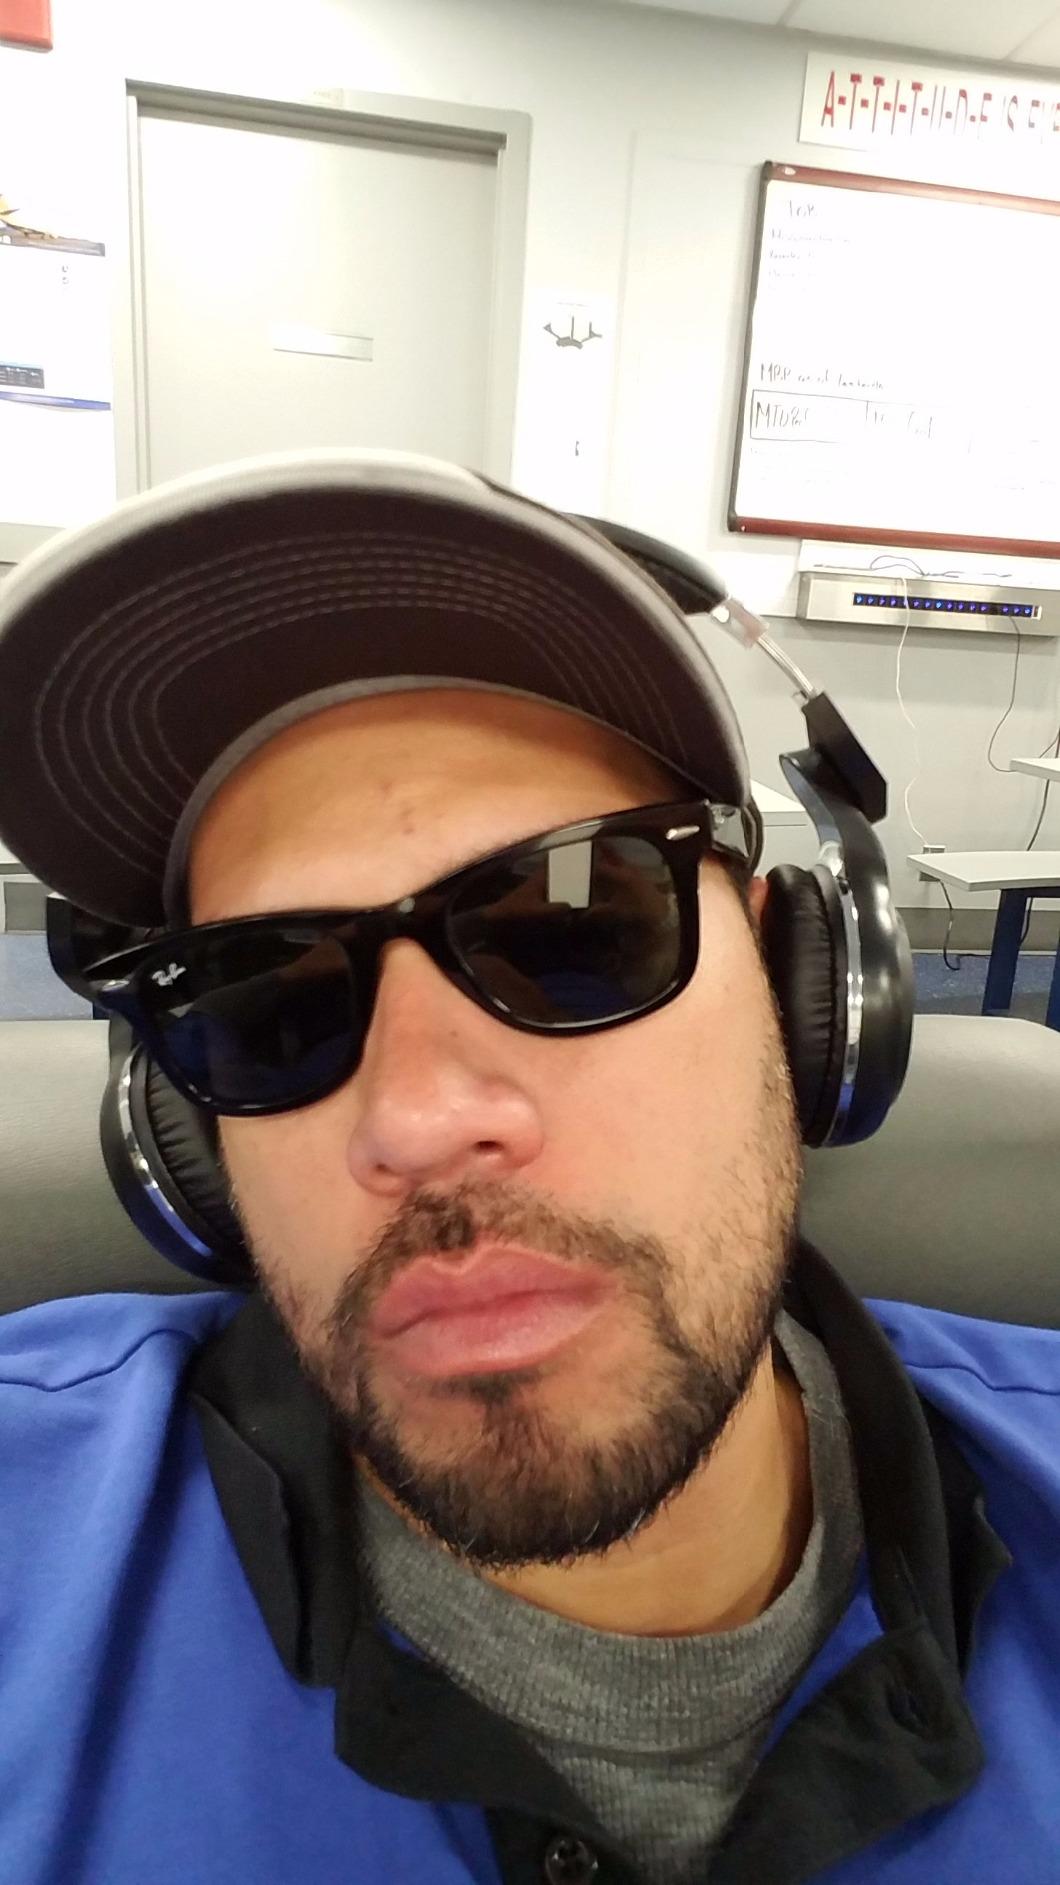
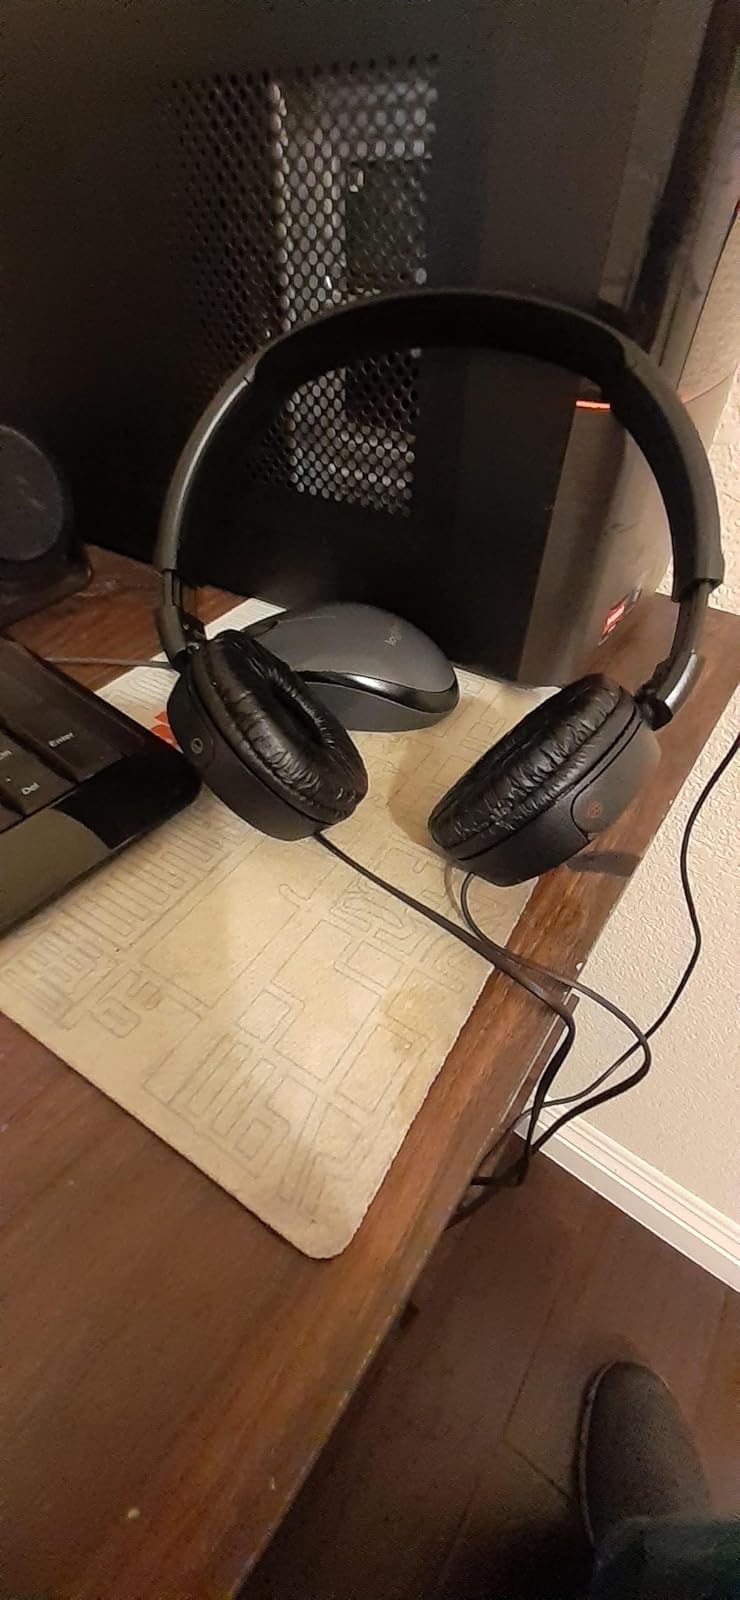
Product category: headphones
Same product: no